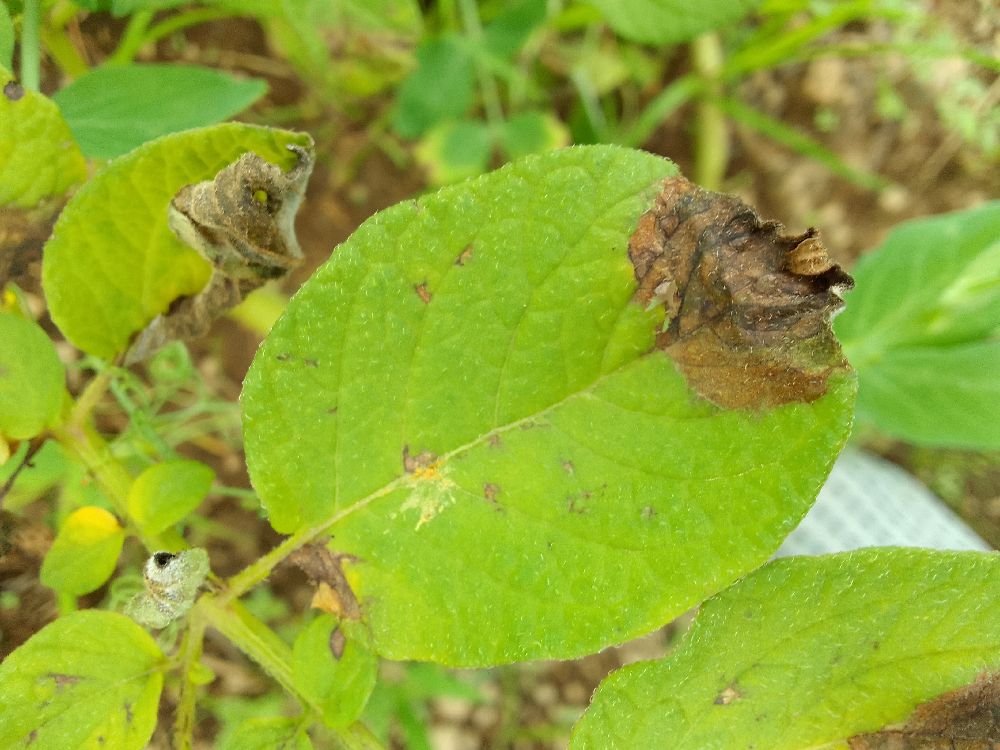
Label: Late blight